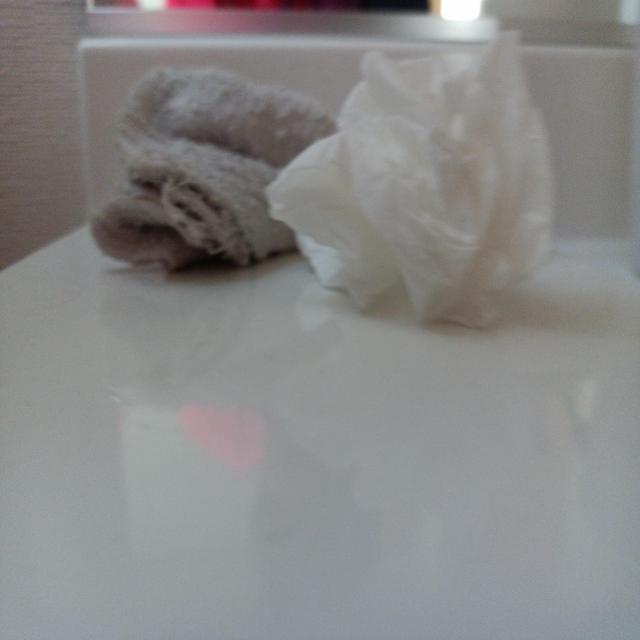
Label: tissues